History of Mexico City

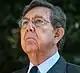
Cuauhtémoc Cárdenas

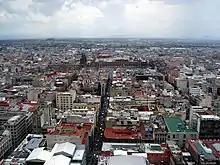
Mexico City as seen from the Torre Latinoamericana, looking toward the Zócalo

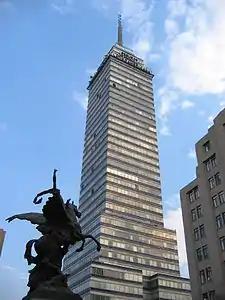
Torre Latinoamericana

During the Mexican–American War, American forces marched toward Mexico City itself after capturing Veracruz. President Santa Anna first tried blocking their way at Cerro Gordo in the Veracruz highlands. The first battle to defend Mexico City itself was the Battle of Contreras. A fortified hacienda in the town of San Antonio covered the southeastern approach, while the town of San Ángel covered the southwestern. Between them lay a vast, seemingly impenetrable lava field, called El Pedrégal. General Gabriel Valencia decided to move his troops from San Ángel to the then town of Contreras. Despite being forewarned of U.S. intentions by a tactical mistake, the Mexicans found themselves outgunned by the invading army at Contreras. This allowed the Americans to cross the Pedrégal and move in on the Mexican troops at San Antonio from behind. The assault on the carefully laid defenses at San Antonio became known as the Battle of Churubusco. Knowing of the Americans' approach, Santa Anna ordered General Pedro María de Anaya to move his troops to a monastery in Churubusco. While Anaya's position was eventually overrun, he held off the Americans for some time. However, the Mexican army lost 10,000 defenders. The Battle of Molino del Rey was the last just before the Americans entered the old city itself. The war ended with the attack of Chapultepec Castle, headquarters of the military college, where young students defended the castle. In this place died in the battle the Niños Héroes, students of the college with ages from 13 to 19 years. General Gideon Pillow and his 2,500 men led the assault, starting from the Molino del Rey to the west of Chapultepec. General John Quitman entered in from the south to cut Chapultepec off from reinforcements, while General David Twiggs fought against positions further east. Inside the walls, General Nicolás Bravo realized that his 1,000 men were too few to hold the castle, but he attempted to do so. Mexican troops on the western slope of the castle held for a while, but Pillow's men captured the castle by 9:30 am the day of the attack.